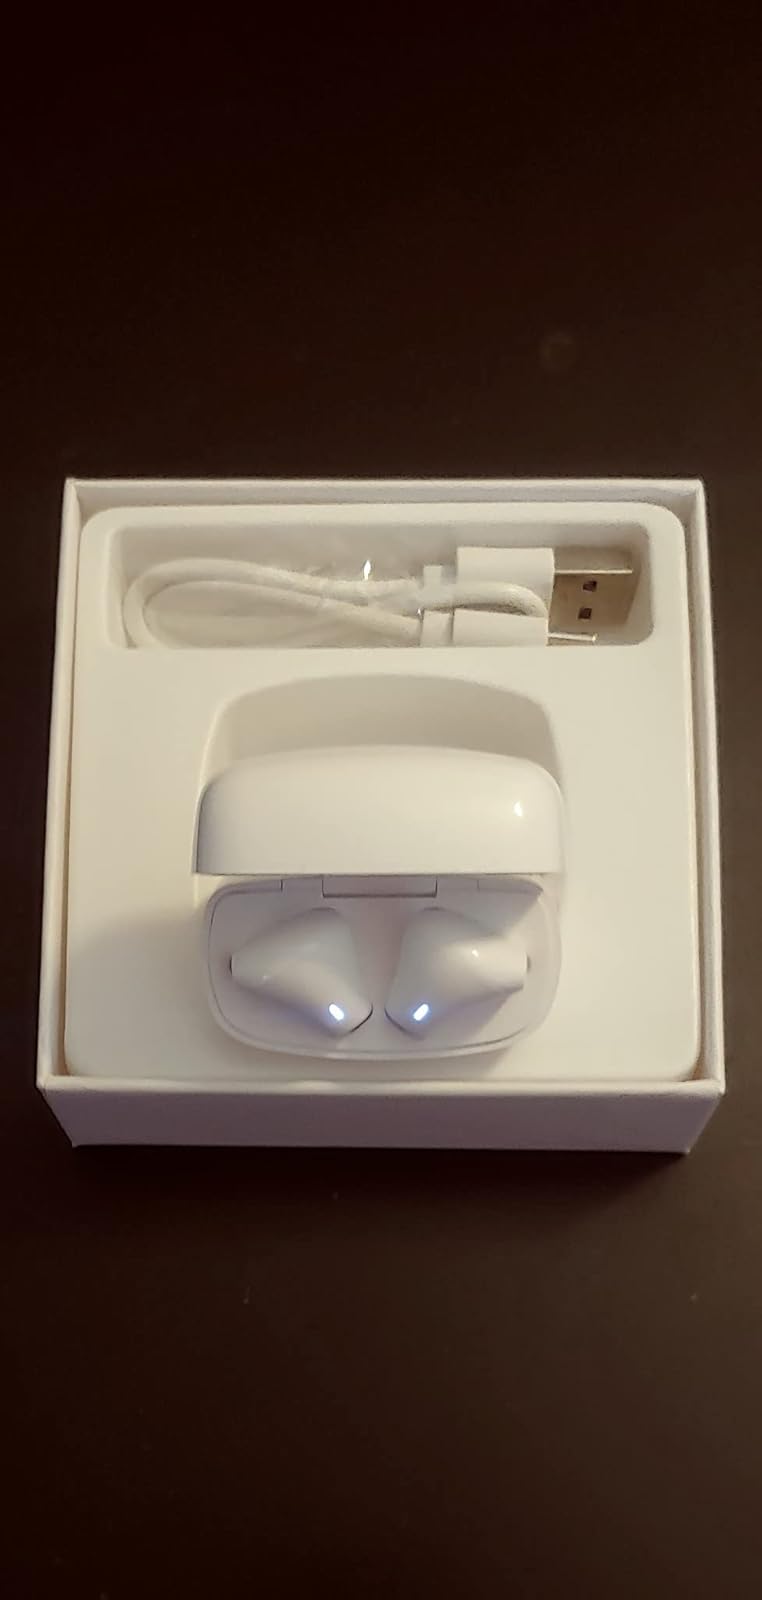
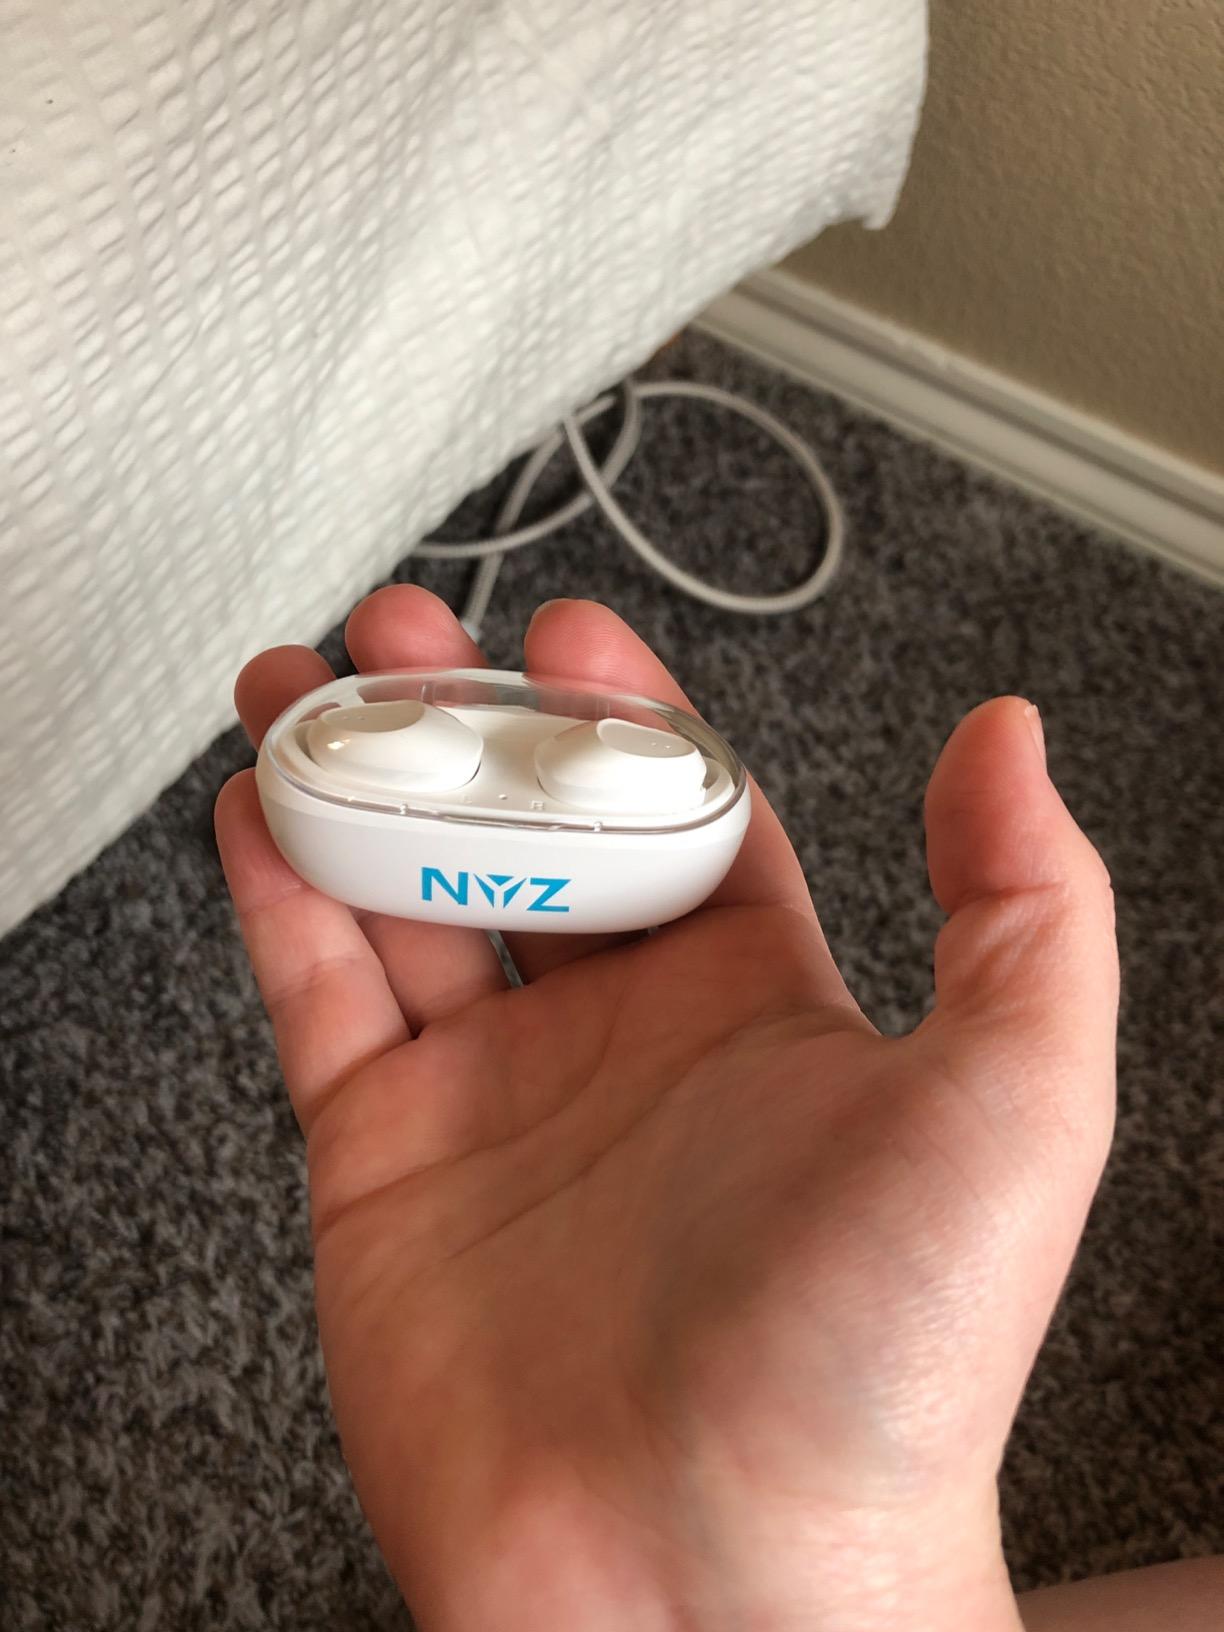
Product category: earbuds
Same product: no